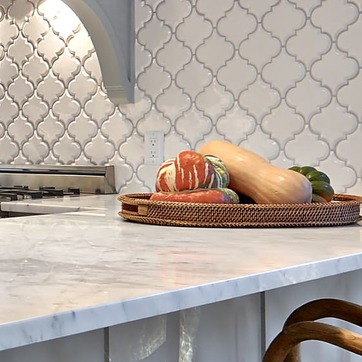
Material: food